Forestry in Uganda

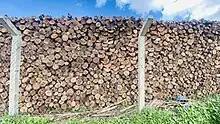
Piles of chopped dry ecalyptus wood in near Butare town in Bushenyi district in Western Uganda

Economic crises often hampered efforts to conserve natural resources. Many people lacked the motivation to plan for future generations when their own survival was at risk. As a result, illegal activities, including logging, charcoal making, and firewood gathering in posted reserves contributed to rapid deforestation. Government forestry agents, who were generally underpaid, sometimes sold firewood for their own profit or permitted illegal activities in return for bribes. In these ways, entrenched poverty and corruption drained public resources from use by present and future generations. In 1989 officials threatened to prosecute trespassers in posted forest areas, but by the end of the year, it had not implemented this policy.